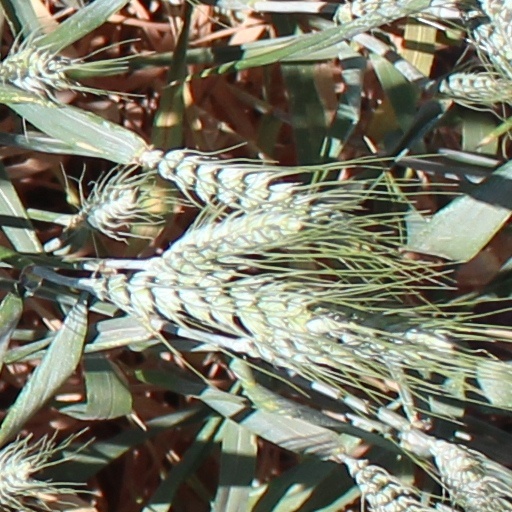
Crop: wheat